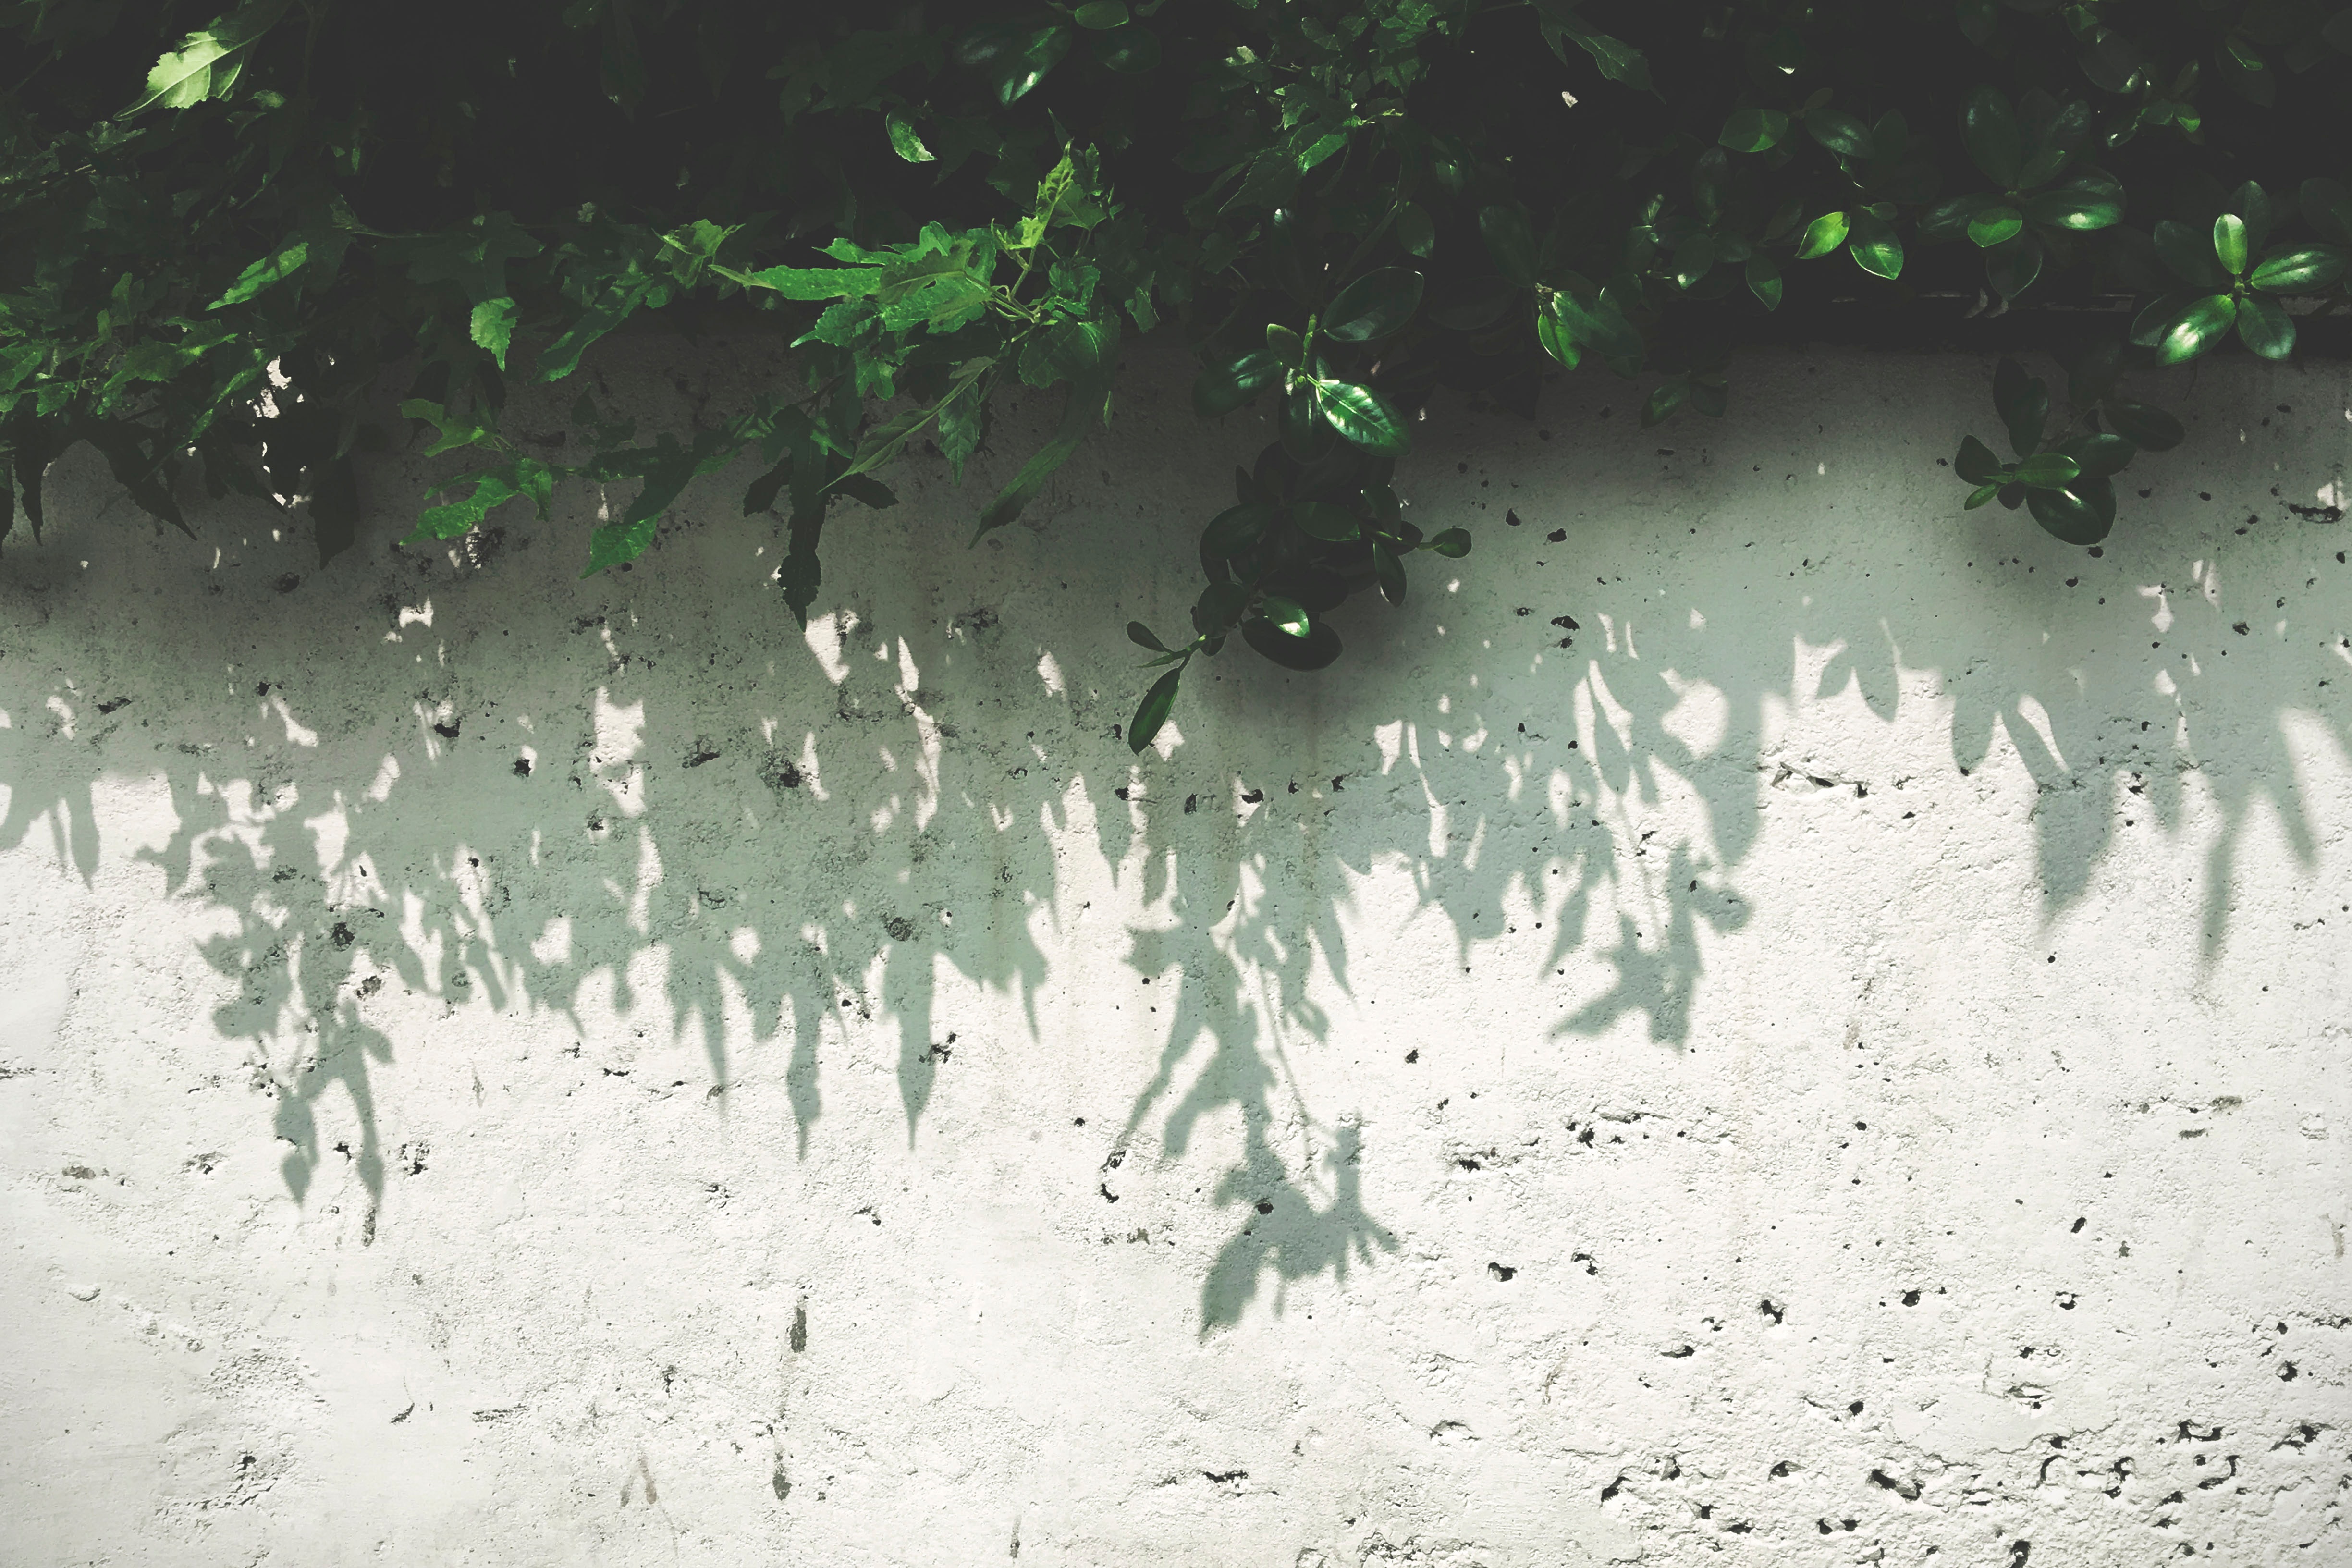
water, green, leaf, tree, reflection, rain, grass, sky